KPTV

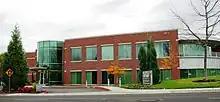
KPTV and KPDX studios and offices near Sunset Highway.

In 1970, KPTV became the first television station in the market to broadcast Portland Trail Blazers basketball games, with sports director Jimmy Jones serving as the team's first play-by-play television announcer; KPTV maintained the broadcast rights to Blazers games until the end of the 1977–78 season. In 1977, Chris-Craft placed its self-named television subsidiary underneath a holding company called BHC, Inc.